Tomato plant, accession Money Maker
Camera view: bottom (45 deg); turntable rotation: 30 degrees
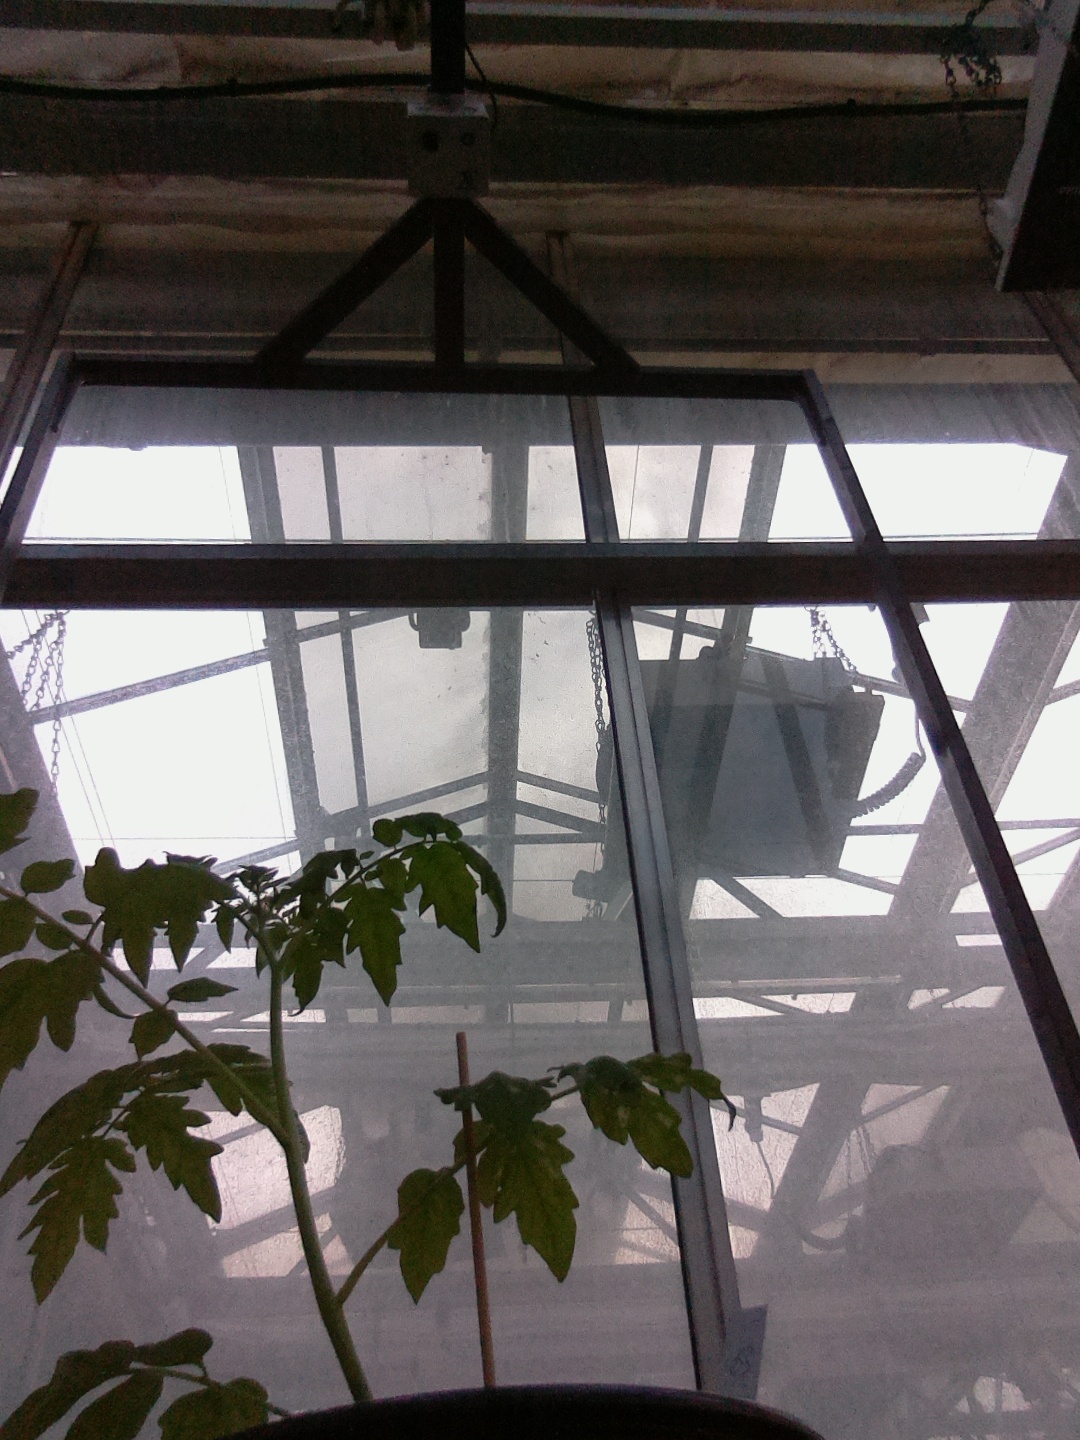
BBCH growth stage 13: 6 of true leaves visible